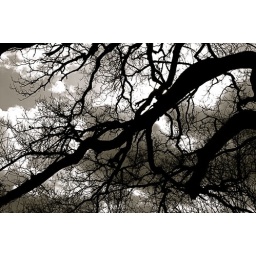
cloudscape in black and white 150310